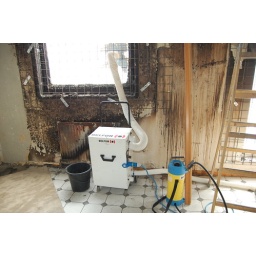
The drying machine in the kitchen